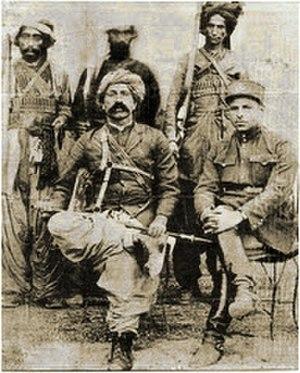
L'émir/sardar Dost Mohammad Khan Baloch Barazani Baloch, également connu sous le nom de Mir Dost Muhammad Khan Baluch, était le dirigeant du Baloutchistan occidental jusqu'en 1928, année où l'armée perse occupa la partie occidentale du Baloutchistan avec l'aide des Britanniques, sous le commandement de Reza Khan et Amanullah Jahanbani.